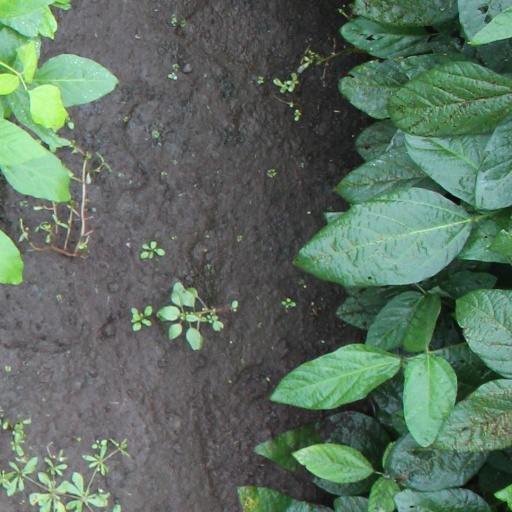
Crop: soybean